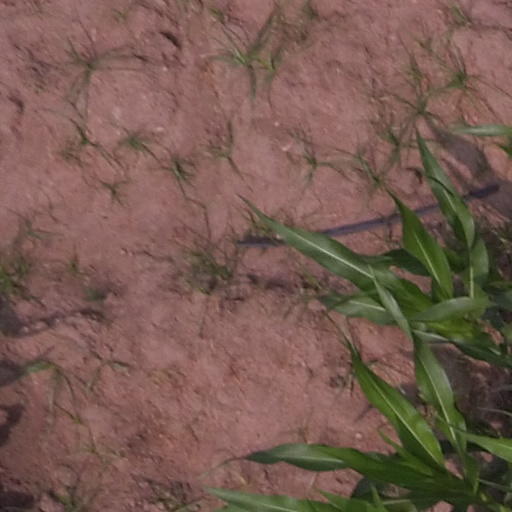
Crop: maize; corn